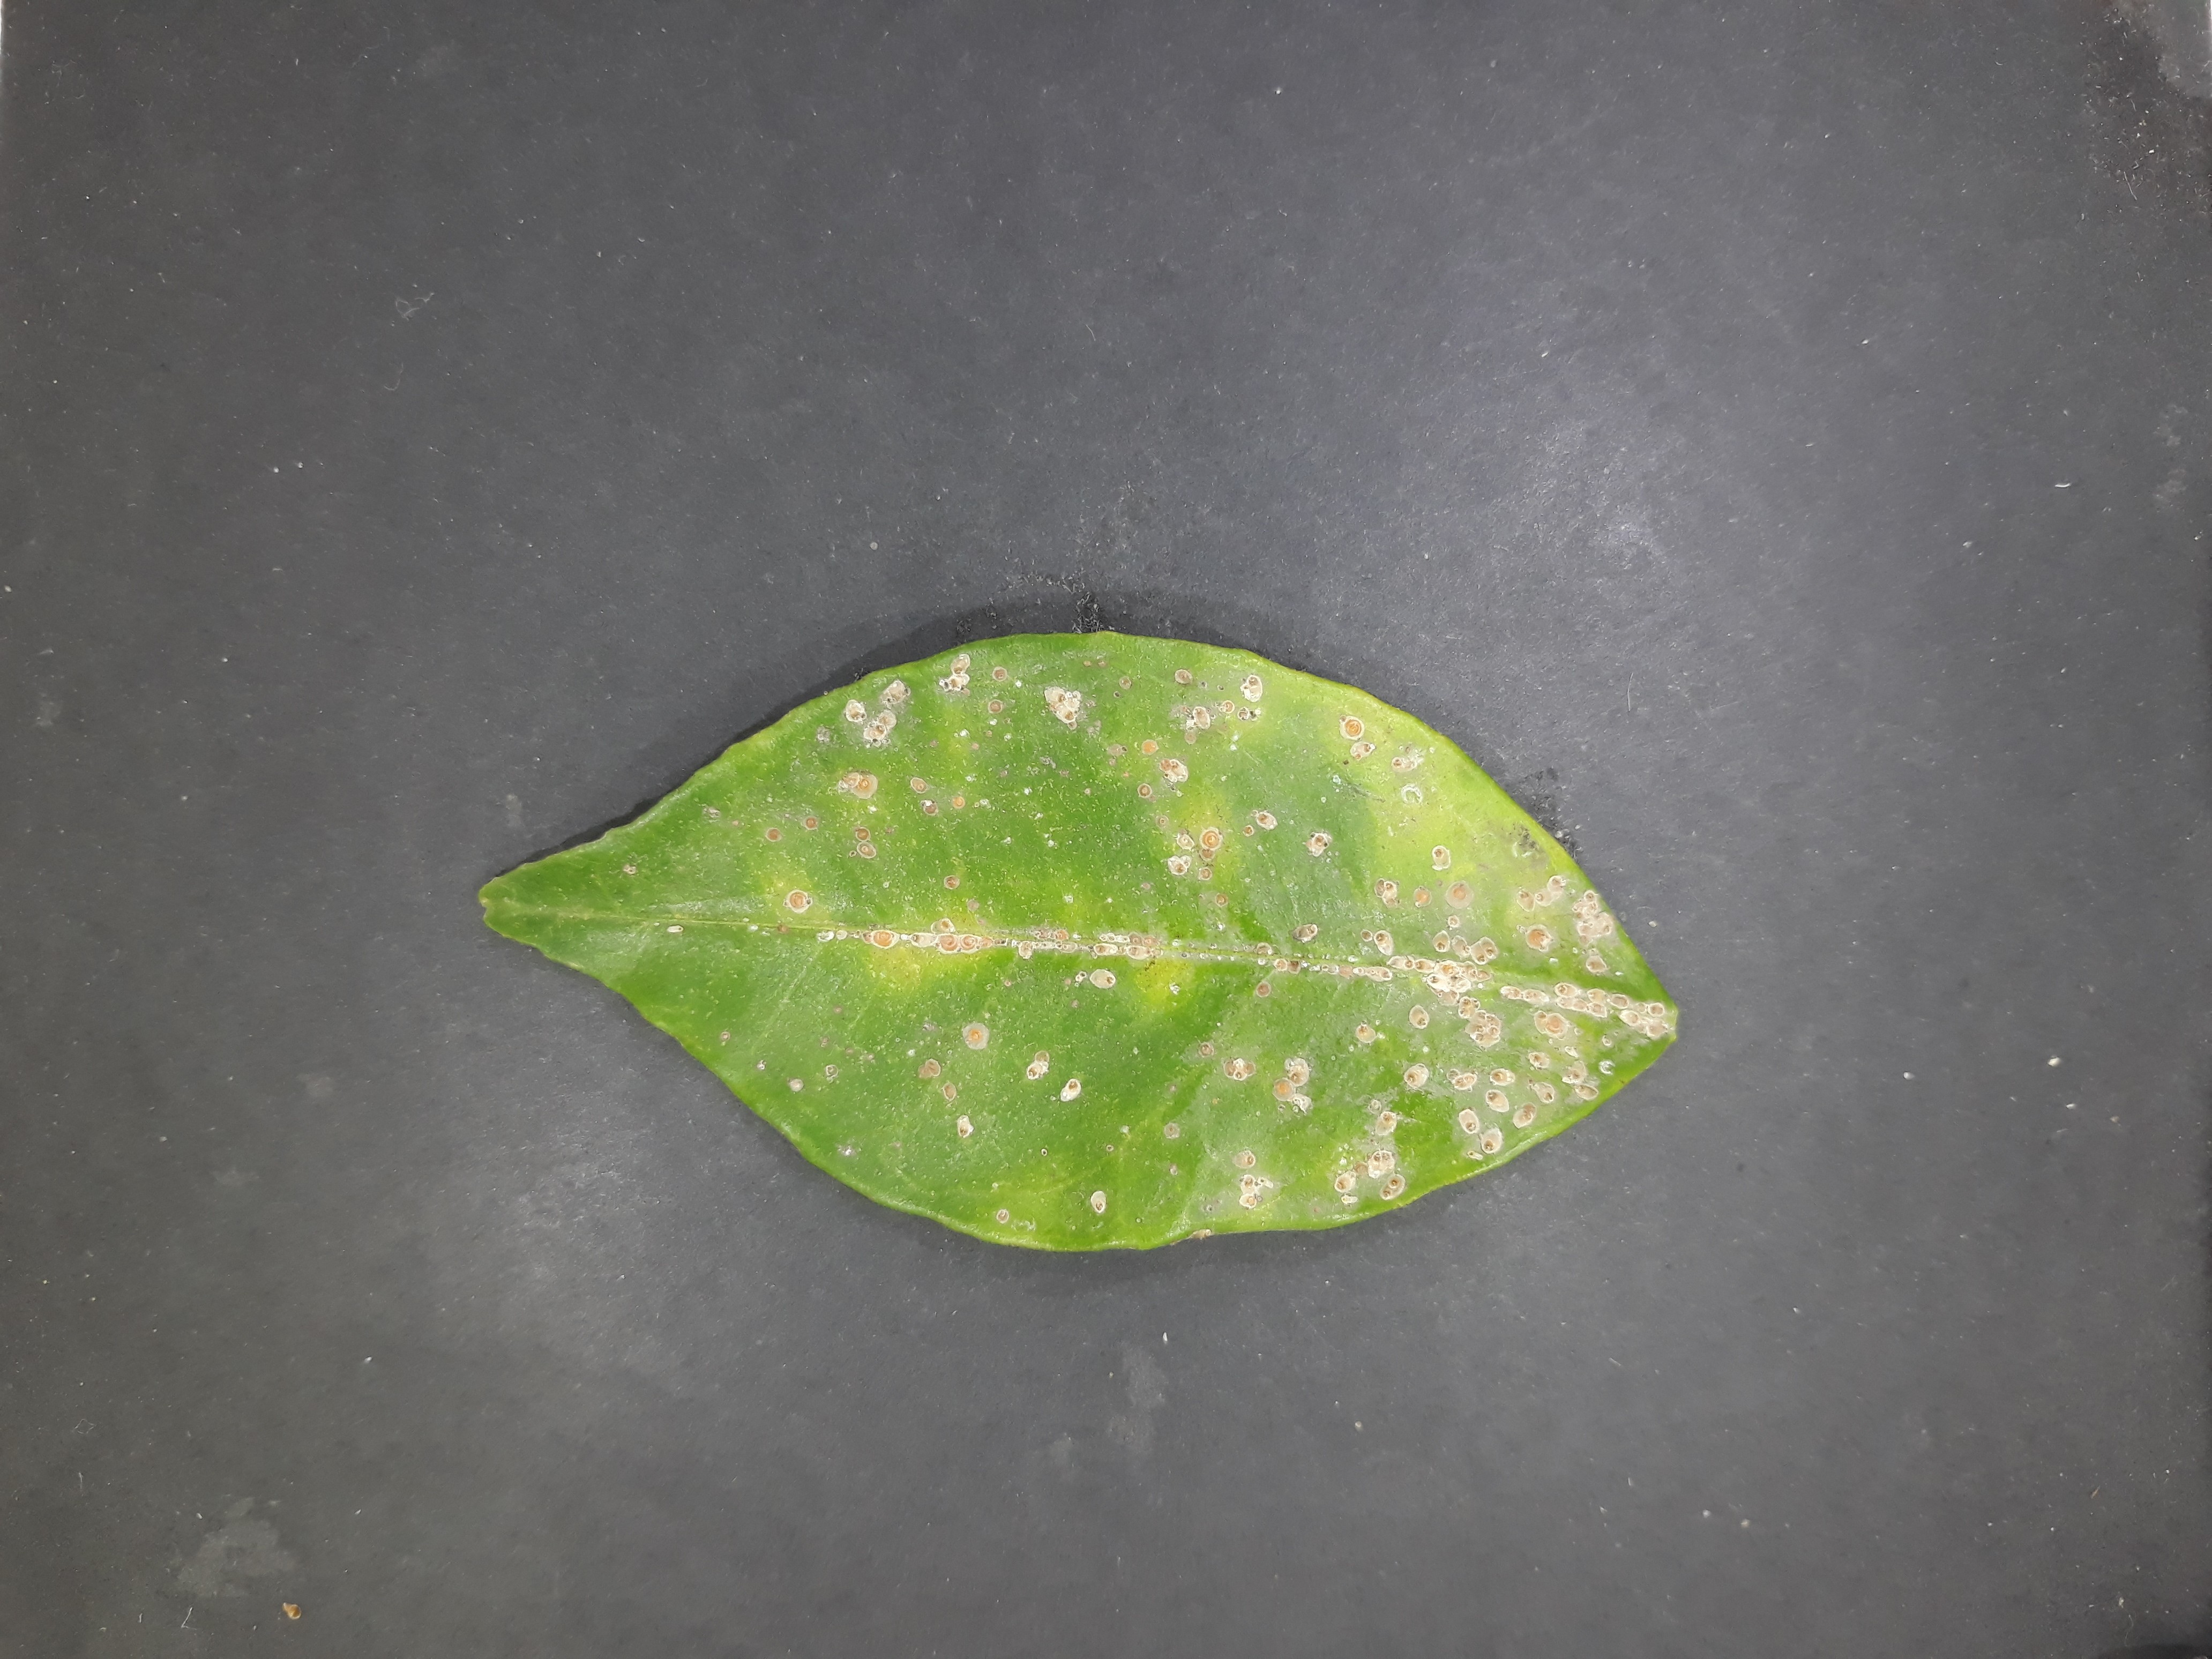
Label: Red_scale